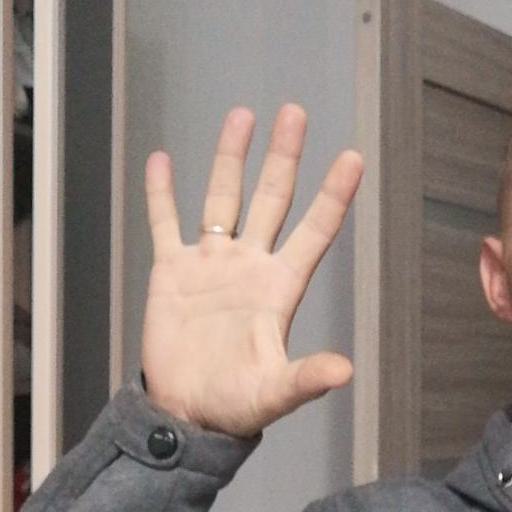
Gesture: palm